1910 Vanderbilt Commodores football team

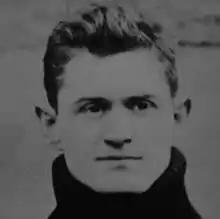
Ray Morrison

The starting lineup was Stewart (left end), Freeland (left tackle), F. Brown (left guard), Morgan (center), Metzger (right guard), Noel (right tackle), E. Brown (right end), R. Morrison (quarterback), Neely (left halfback), . Morrison (right halfback), Williams (fullback).